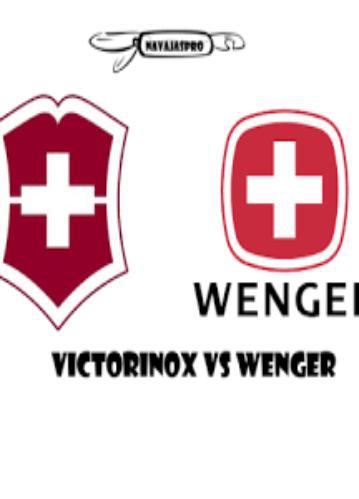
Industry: Necessities